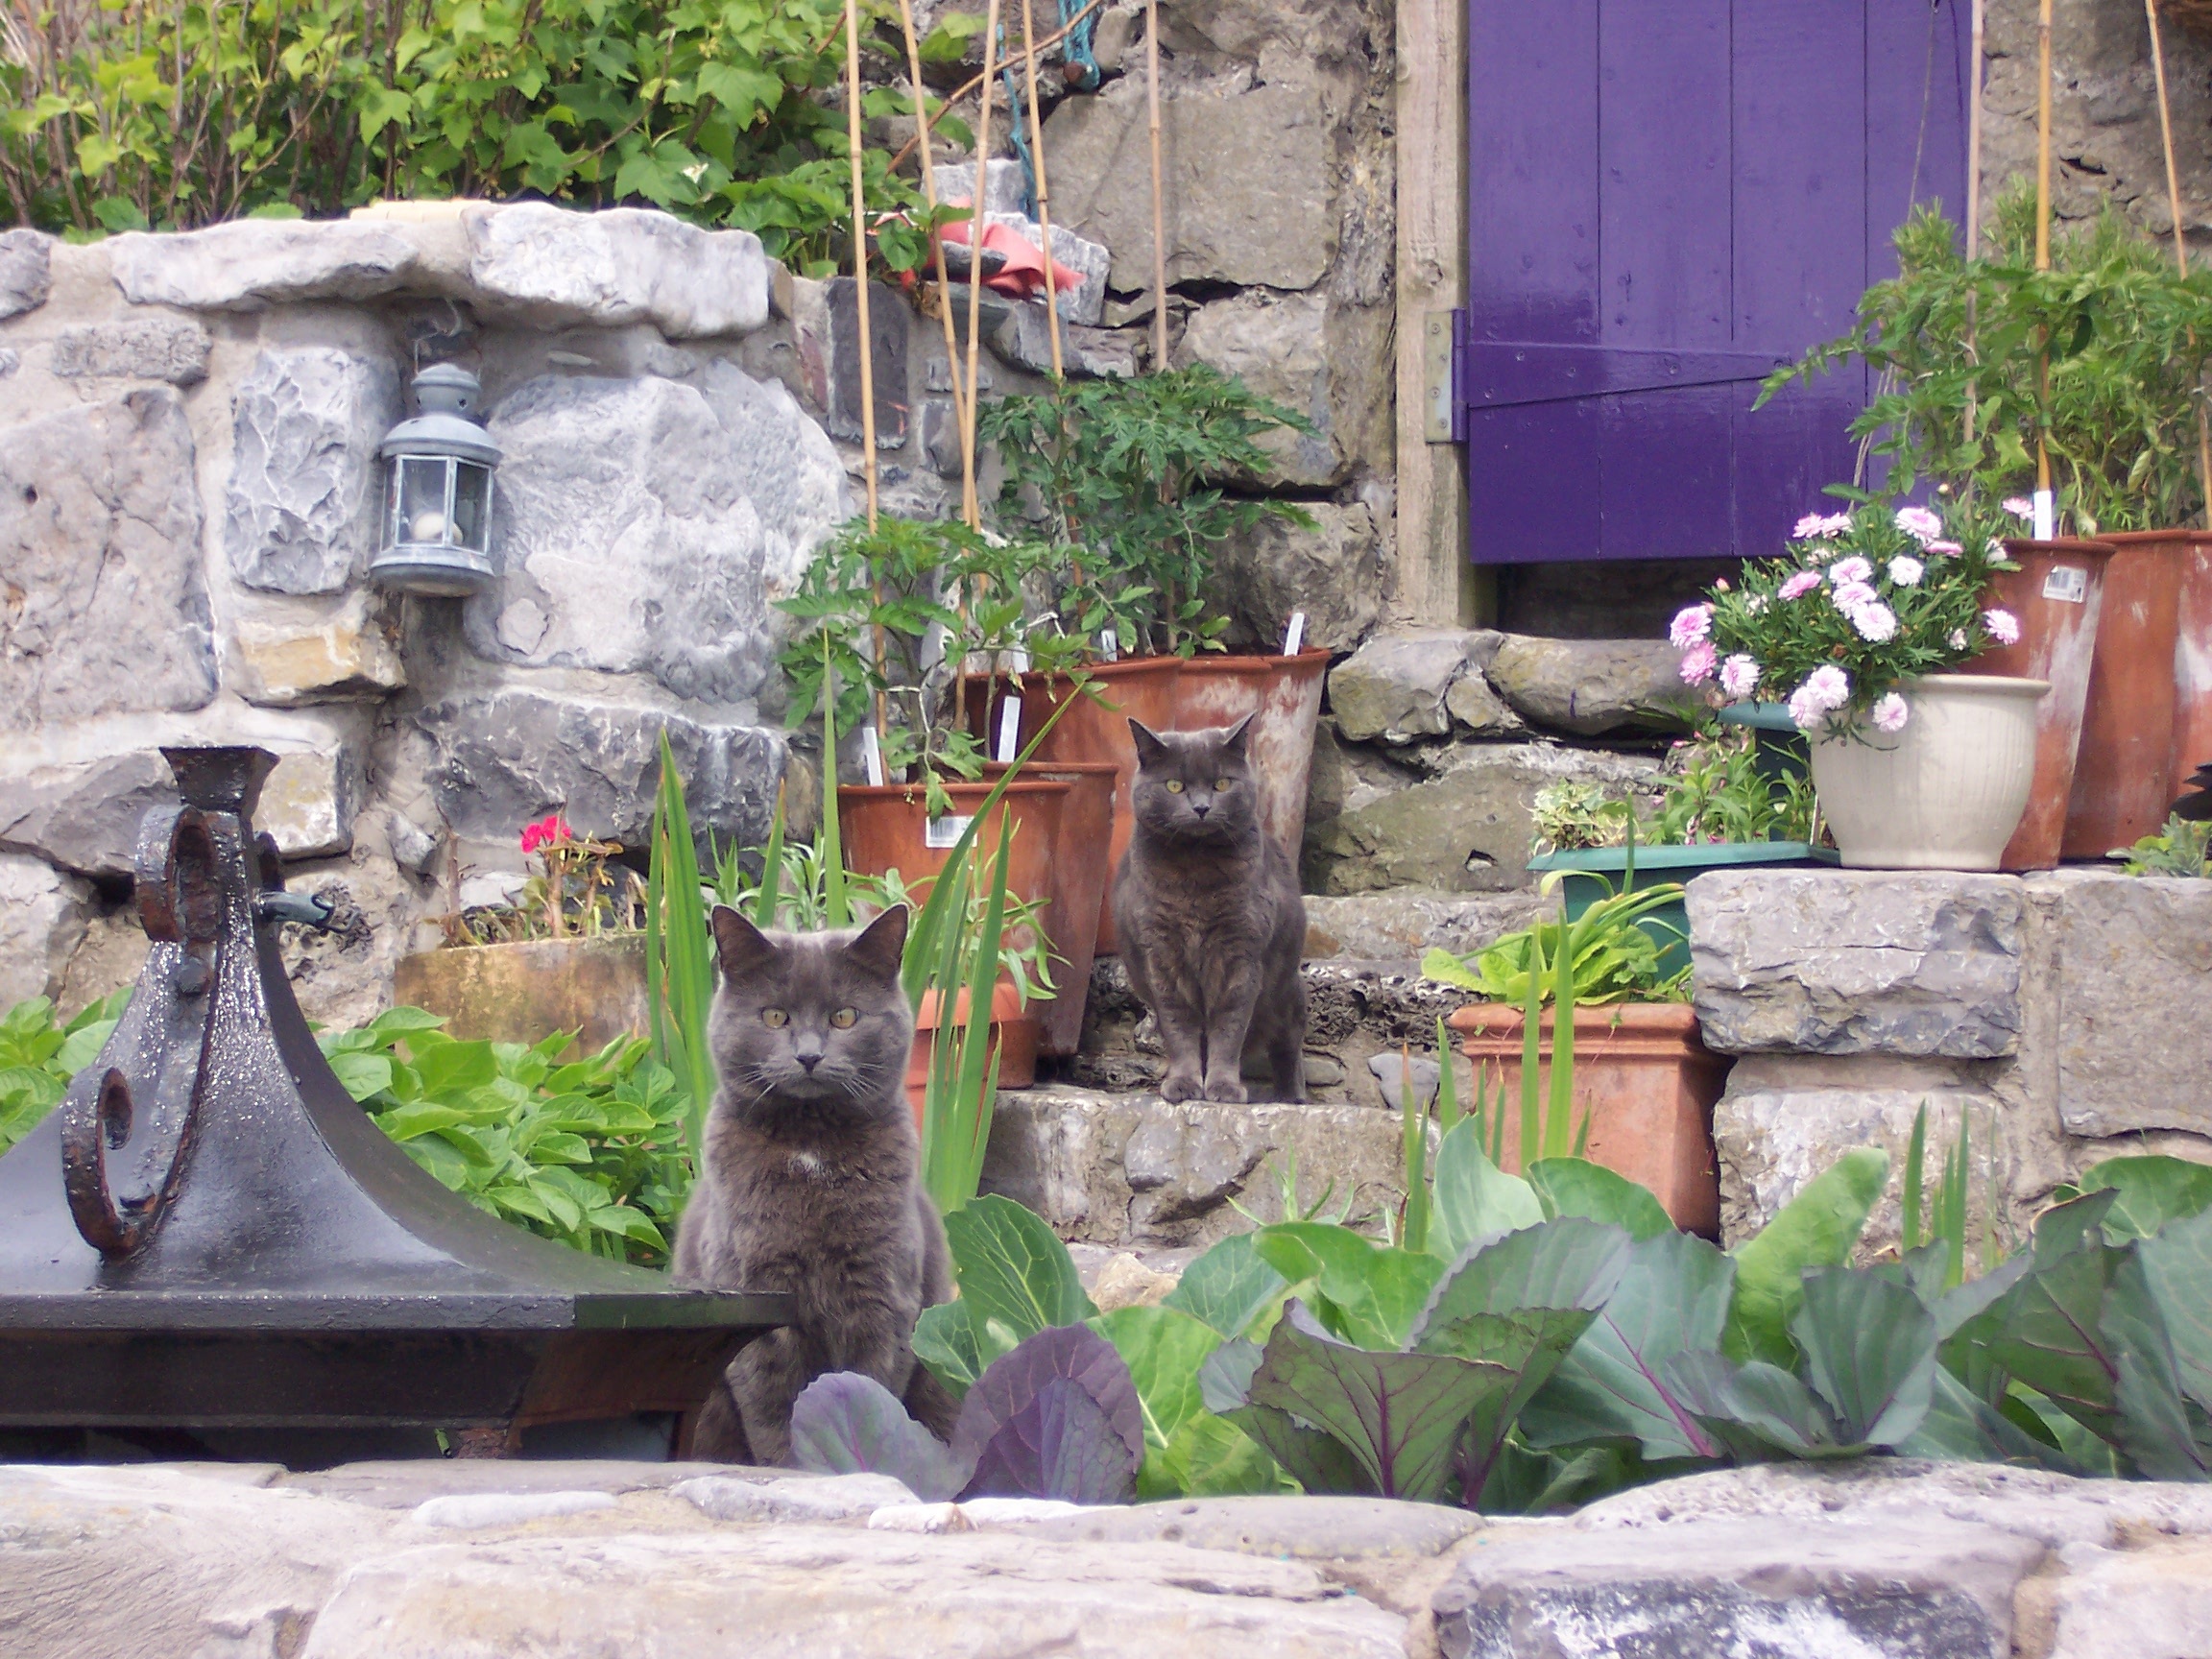
wall, yard, garden, backyard, water feature, art, rock, pond, flower, fountain